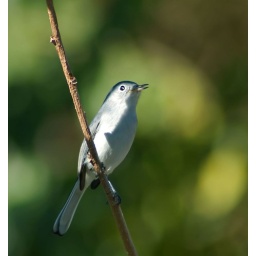
Right time and place to catch this blue gray gnatecatcher out in the open